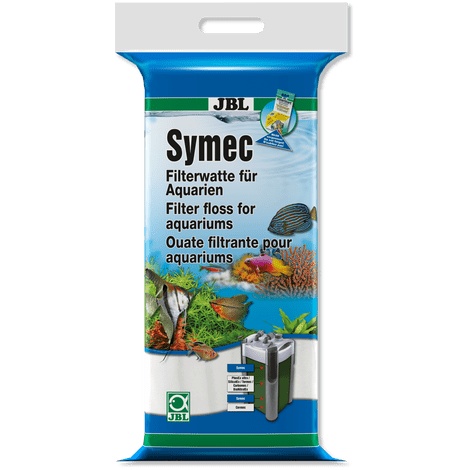
JBL Symec Ouate filtrante 500g
JBL Symec Ouate filtrante 500g Réf.: 6231500 Code EAN: 4014162623157 Contenu: 500 g Unité d'emballage: 2 Volume de l'emballage: 11 l Poids brut: 510 g Poids net: 500 g Facteur poids: 1000 Dimensions emballage (L/H/l): 105/510/205 mm
Brand: JBL Without Descri
Category: Animals & Pet Supplies > Pet Supplies > Fish & Aquatic Supplies > Aquarium Filters